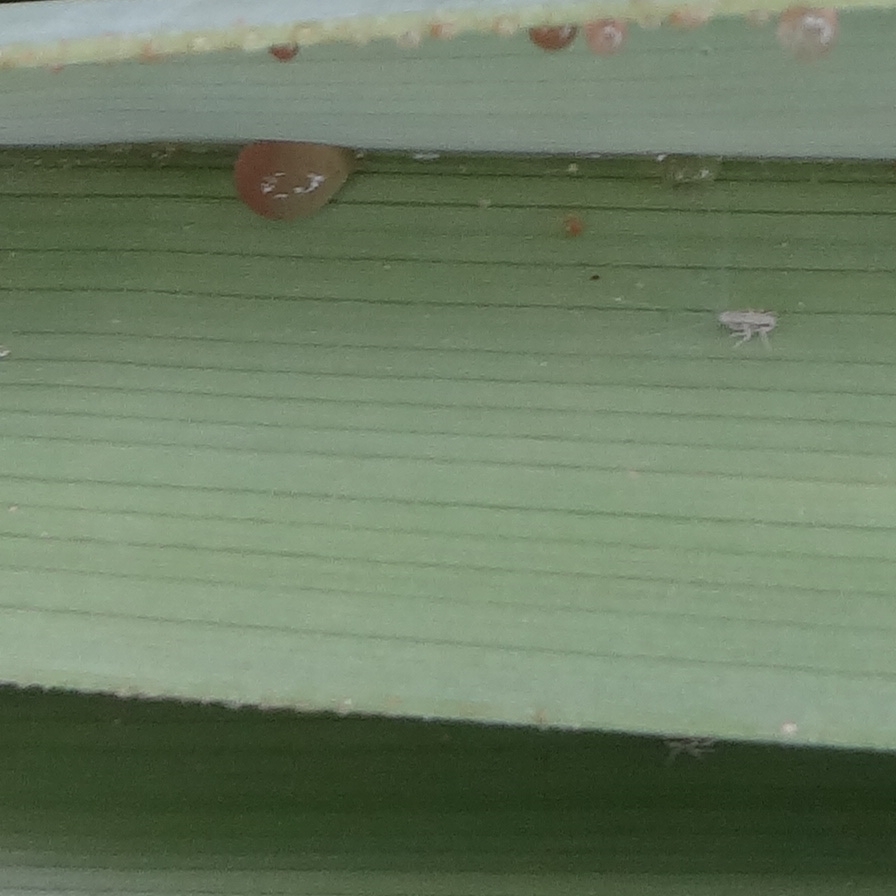
Label: Dubas